Non-U.S. operators of the M60 tank

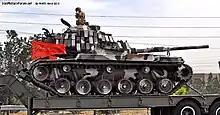
Iranian Army (NEZAJA) M60A1 Samsam, improved derivate of M60A1.

Extensive numbers of M47, M48 and M60 tanks served within the Iranian military during the Iran–Iraq War, with varying combat success during the eight years of attrition and campaigning. According to Steven Zaloga, one of the first M60 tanks delivered to Iran was hijacked to the Soviet Union in 1961, and the information garnered allegedly led to the development of the T-62.